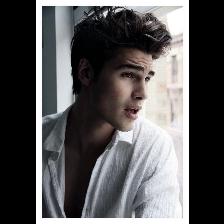
Label: Human